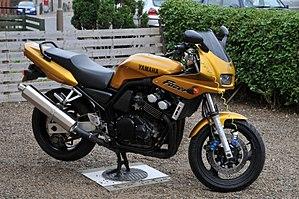
Yamaha est une entreprise japonaise opérant dans de nombreux domaines, parmi lesquels les instruments de musique, les motos, les motoneiges, scooters des mers, les moteurs, les circuits intégrés et les appareils électroniques grand public. Elle a été fondée en 1887 par un horloger pour la fabrication d'orgues, Torakusu Yamaha, mais s'est diversifiée à partir de la Seconde Guerre mondiale. Elle est devenue, depuis, une multinationale.